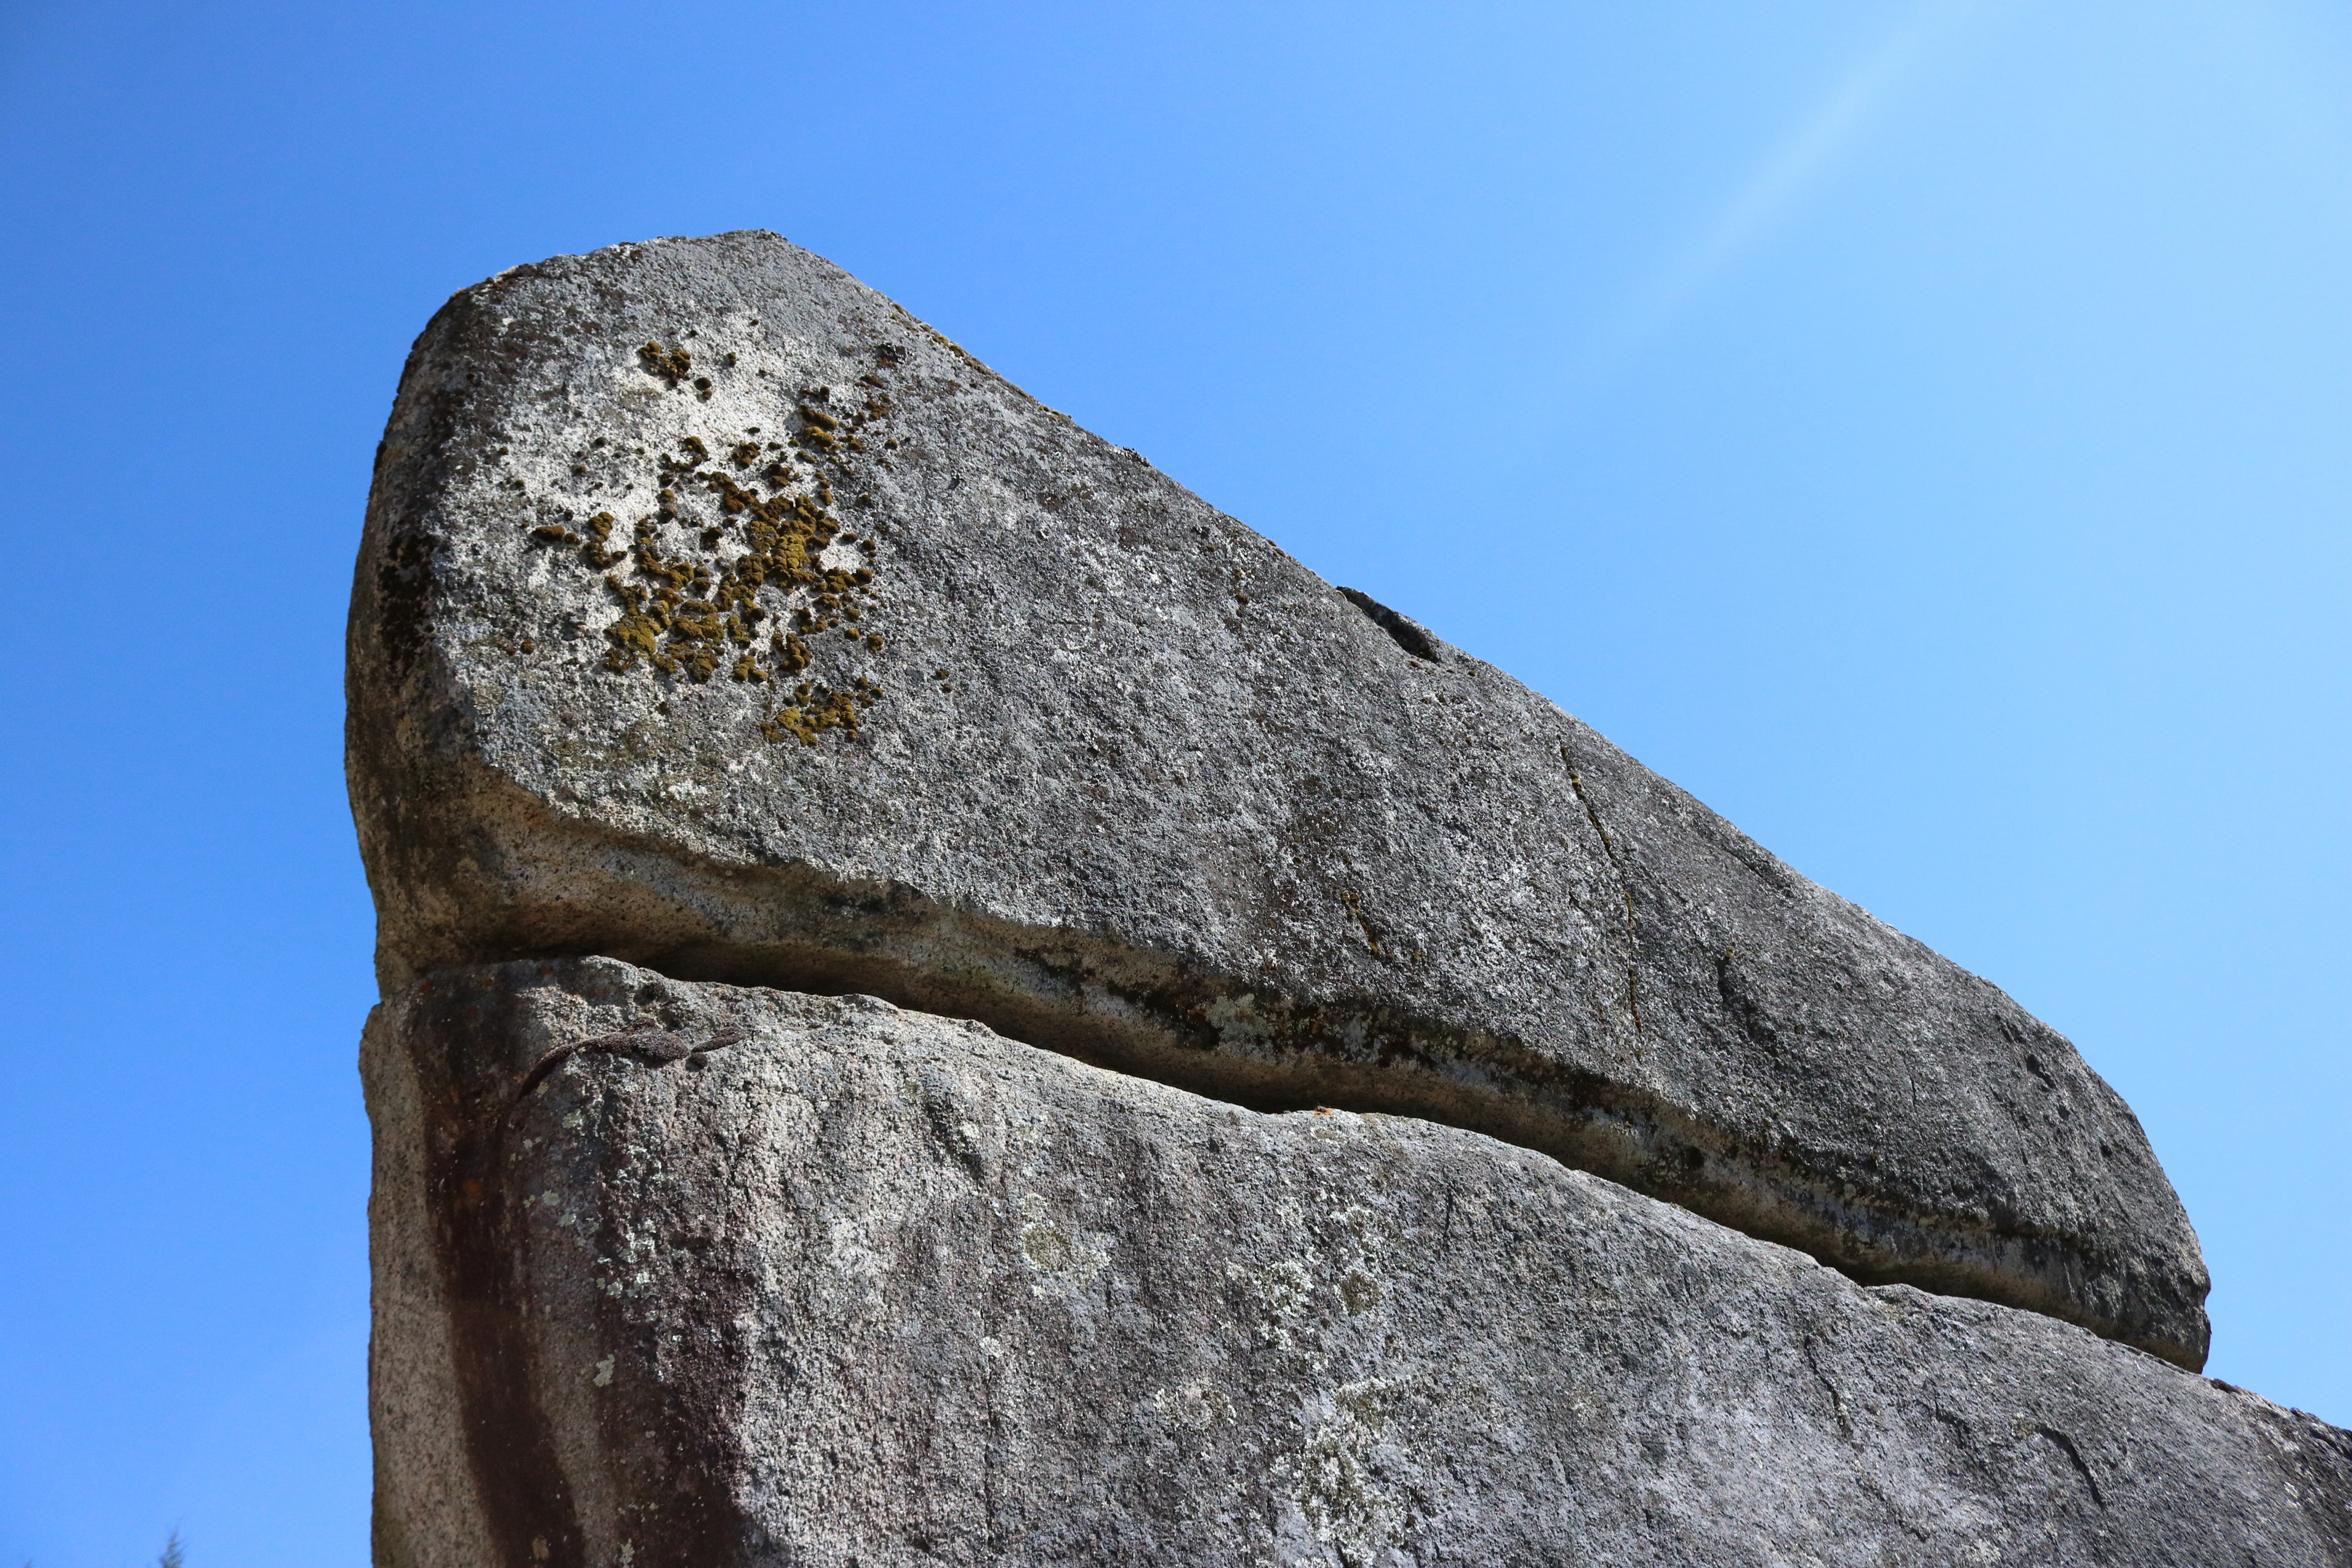
landscape, nature, rock, mountain, sky, view, stone, monument, travel, statue, blue, terrain, material, outdoors, sculpture, geology, temple, boulder, monolith, ancient history, mountainous landforms